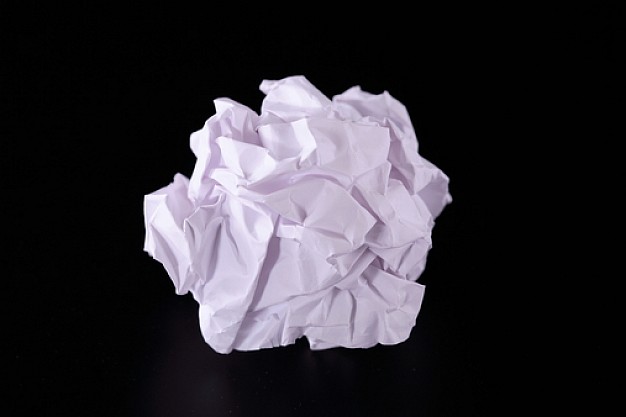
Waste category: paper